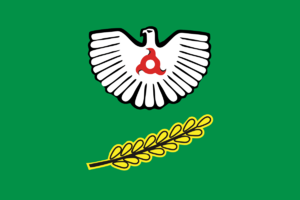
Nazran
Nazran er den største by i den autonome republik Ingusjien i Rusland i Nordkaukasus. Nazran ligger 1.766 km syd for Moskva har 117.936 indbyggere.